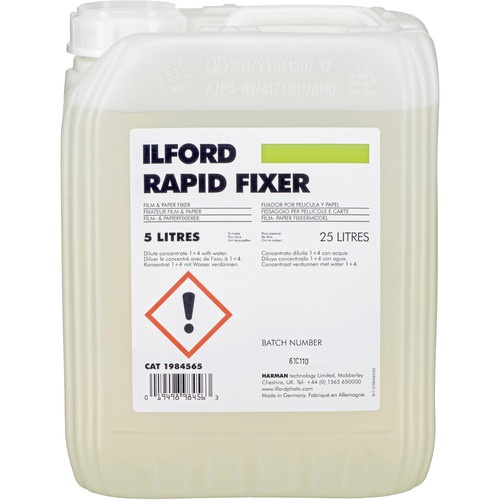
Fixador Ilford - RAPID FIXER 5L (Líquido)
Brand: Ilford
TIPO Fixador de filme ou papel líquido QUANTIDADE 5 Litros USO Fixar imagem no filme ou papel DILUIÇÃO 1+4
Category: Cameras & Optics > Photography > Darkroom > Photographic Chemicals > Fixers